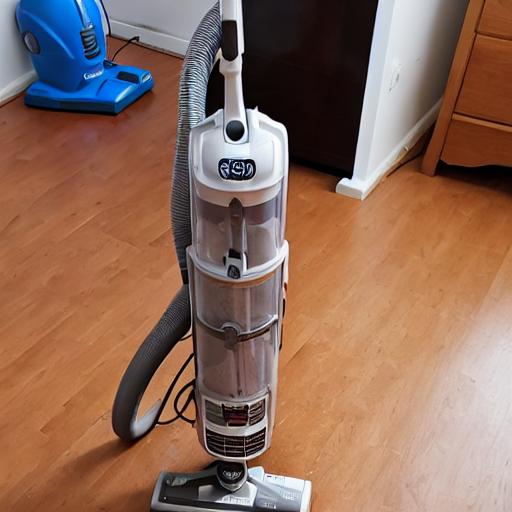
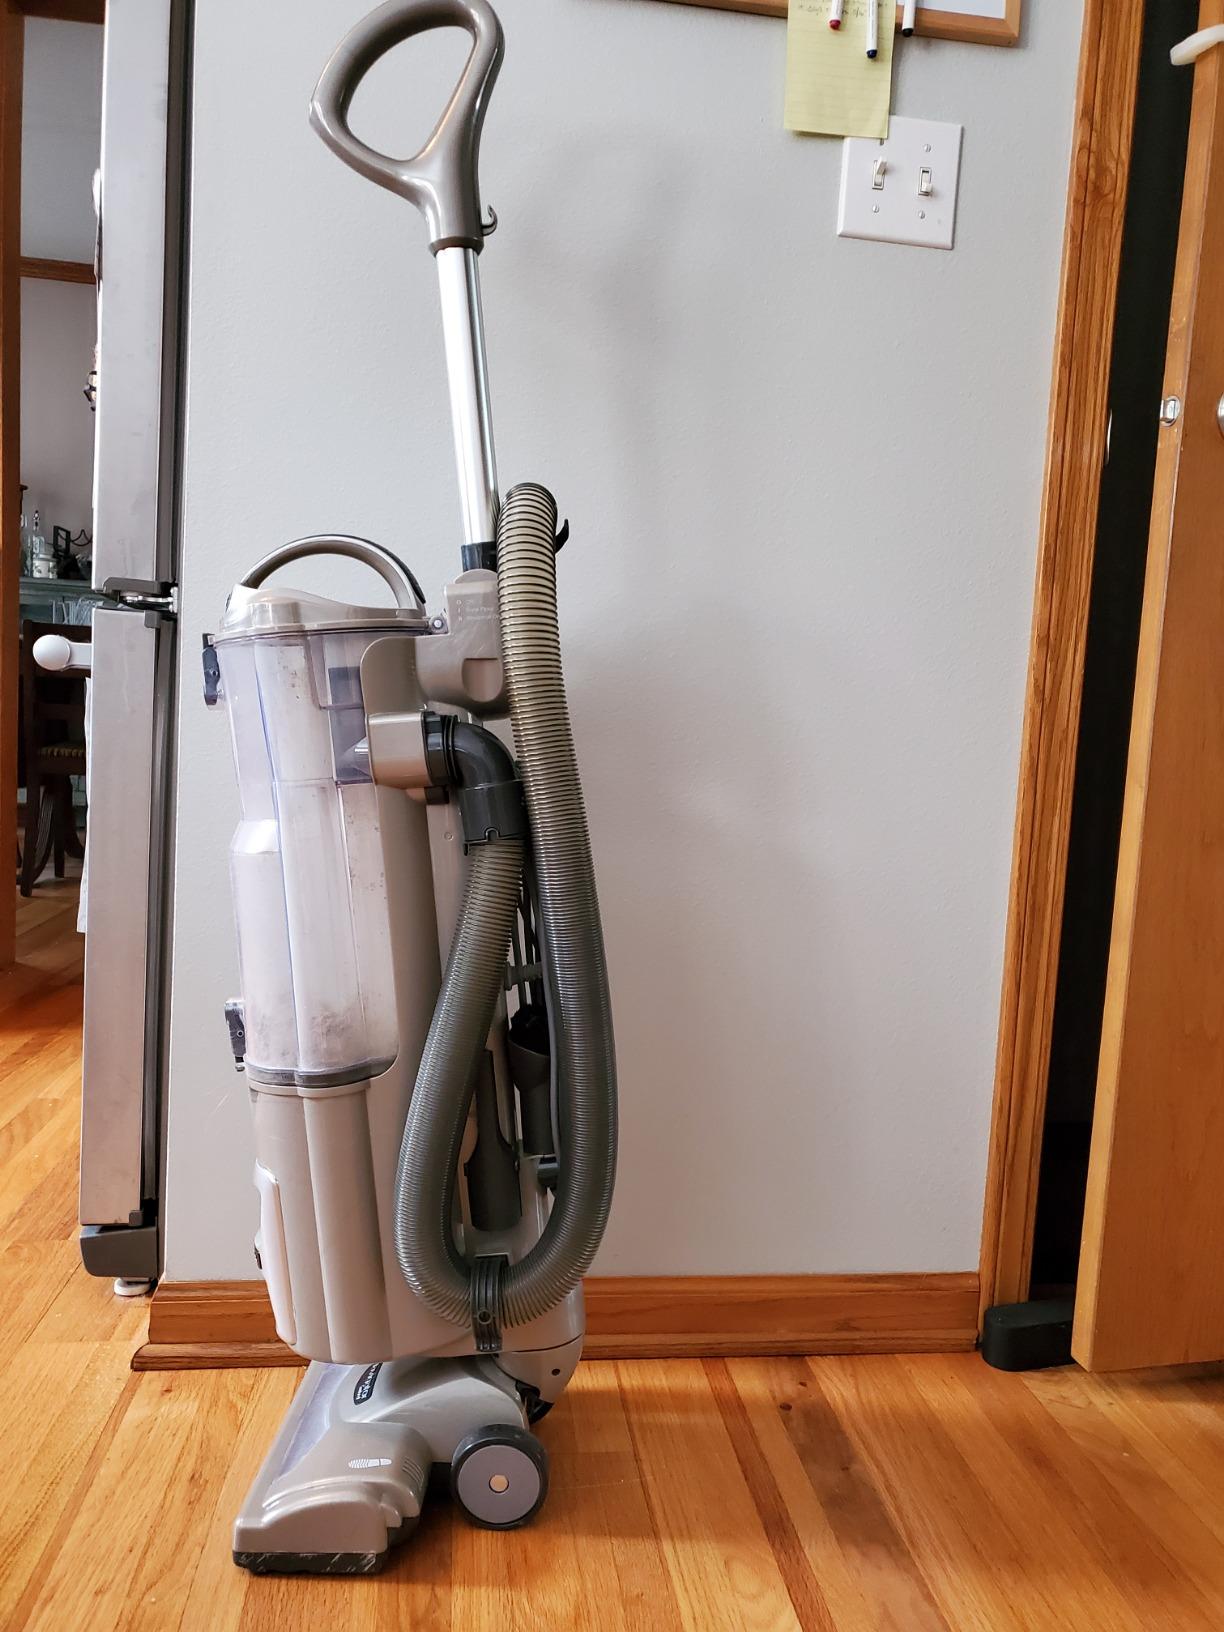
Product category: items_vacuum
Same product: no